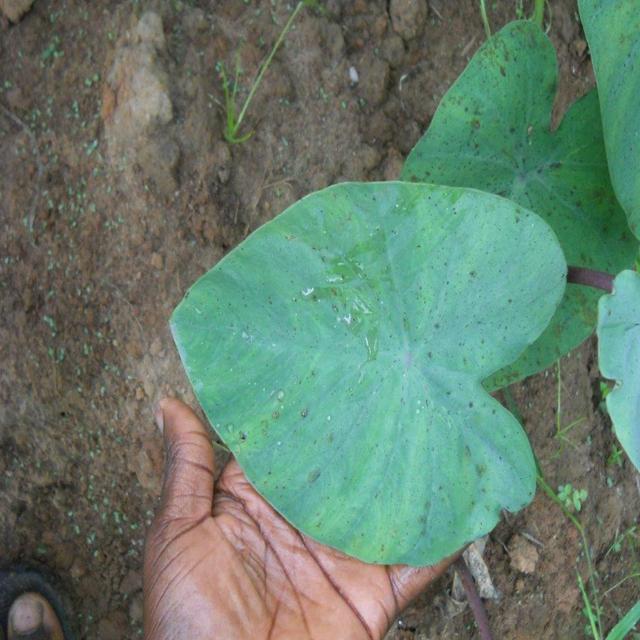
Label: Healthy